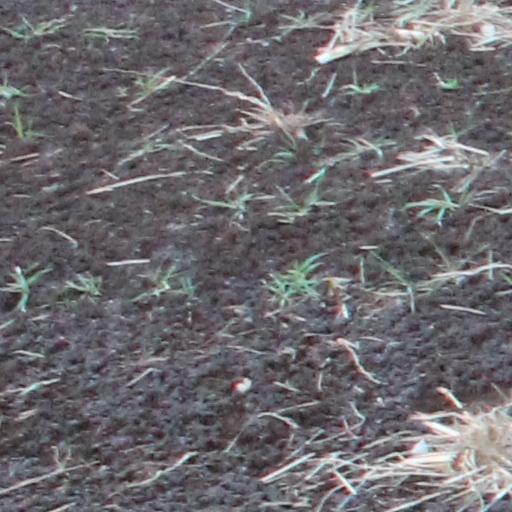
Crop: wheat